Patrick Farley

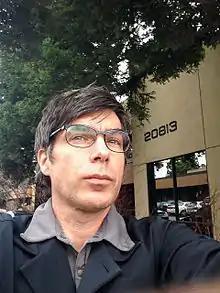
Patrick Farley in Cupertino, CA 2013

Patrick Sean Farley is a freelance illustrator and Web page designer. Known as a pioneer of webcomics as a medium, Farley works out of Oakland, California.